Alexander Olbricht

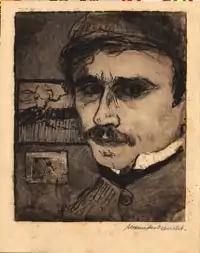
Self-portrait (date unknown)

Alexander Gustav Georg Olbricht (6 June 1876, in Breslau – 11 November 1942, in Weimar) was a German artist. He created approximately 2,000 graphics, engravings, silhouettes and oil paintings.